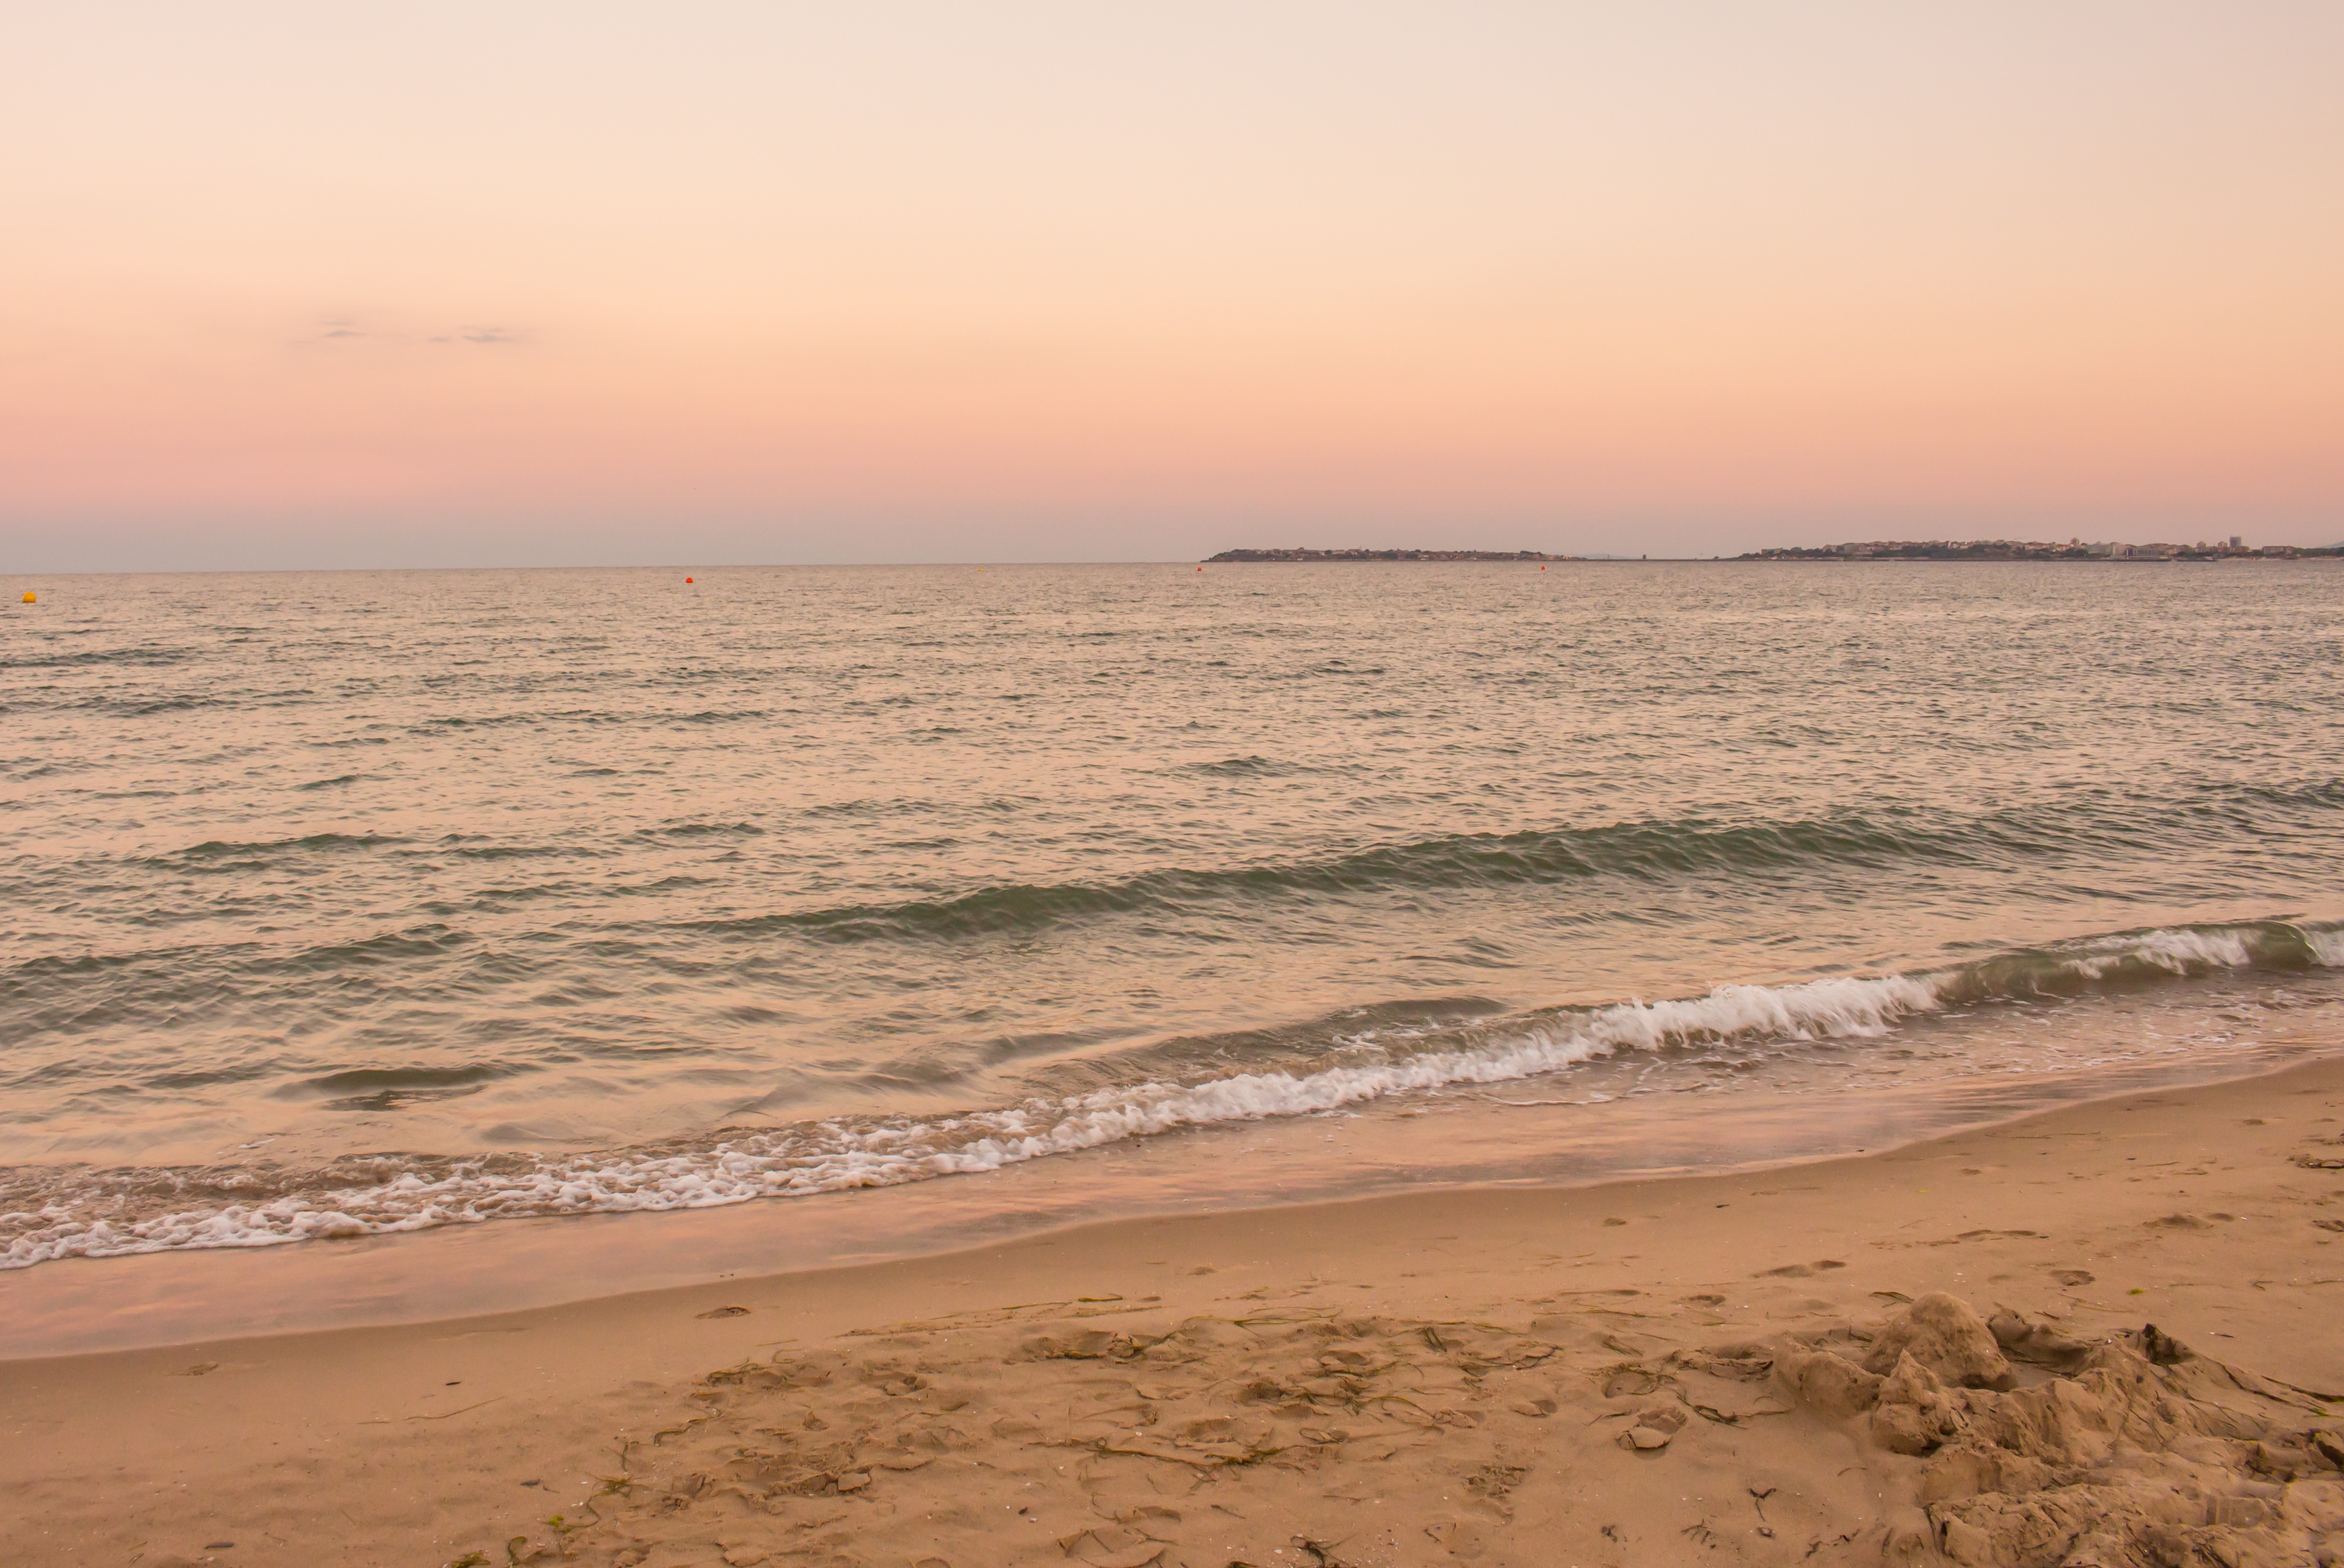
beach, sea, coast, sand, ocean, horizon, sunrise, sunset, morning, shore, wave, dawn, dusk, tranquility, evening, body of water, black sea, mudflat, natural environment, wind wave